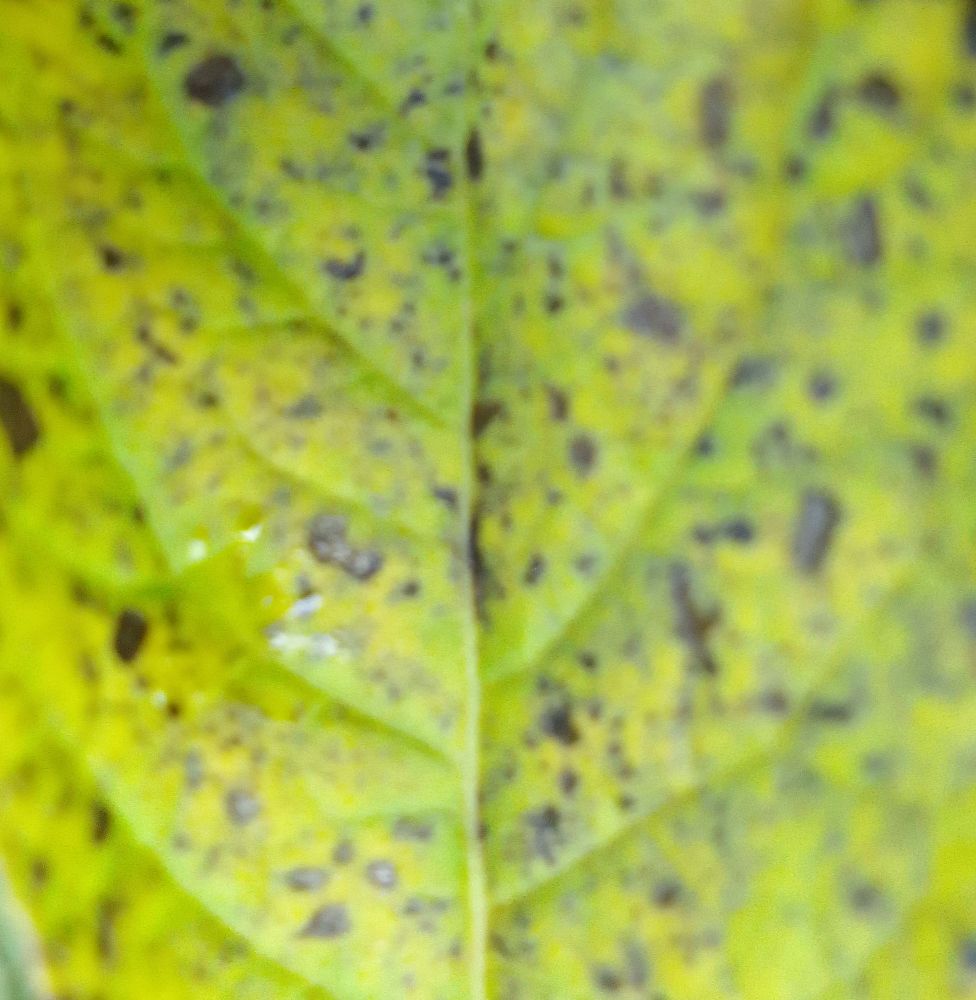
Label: Early blight